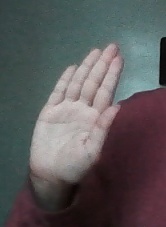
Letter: seen